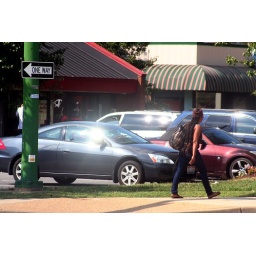
I saw this person walking down Jefferson Avenue in Newport News Virgina. I liked her hair.